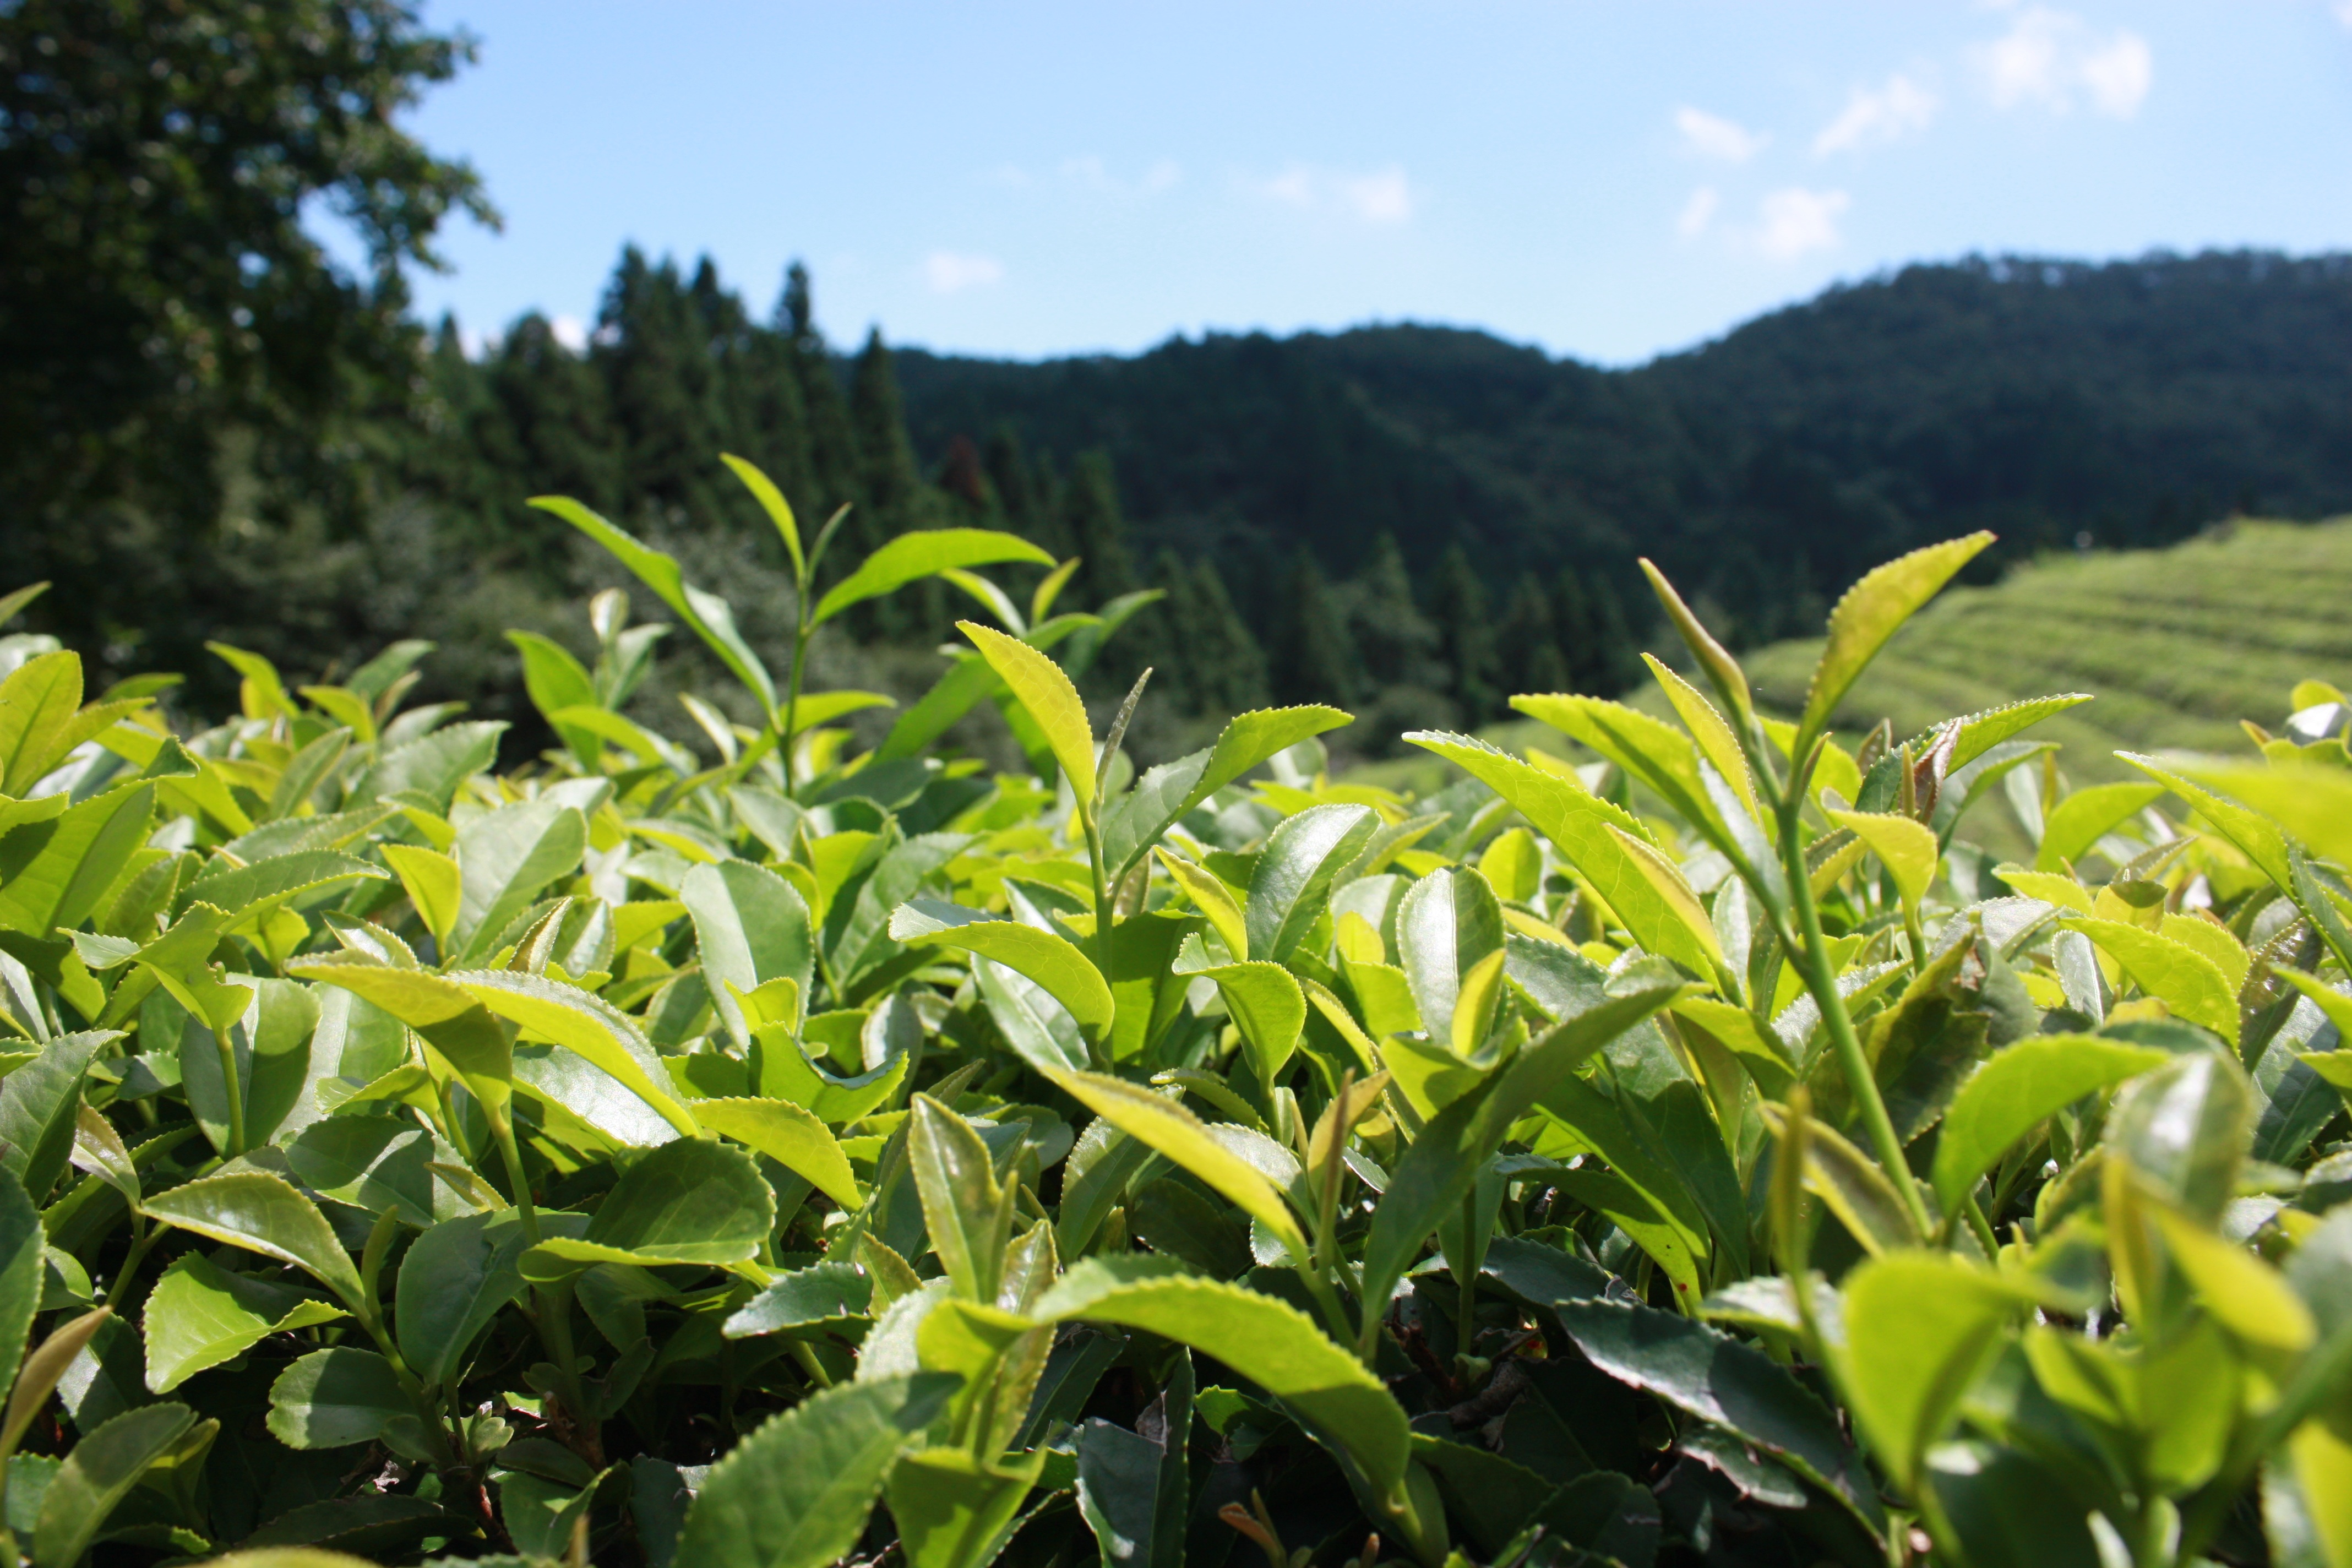
landscape, tree, grass, plant, field, lawn, tea, leaf, flower, green, jungle, produce, crop, botany, agriculture, flora, plants, vegetation, shrub, rainforest, plantation, flowering plant, tea plant, green tea plantation, woody plant, land plant